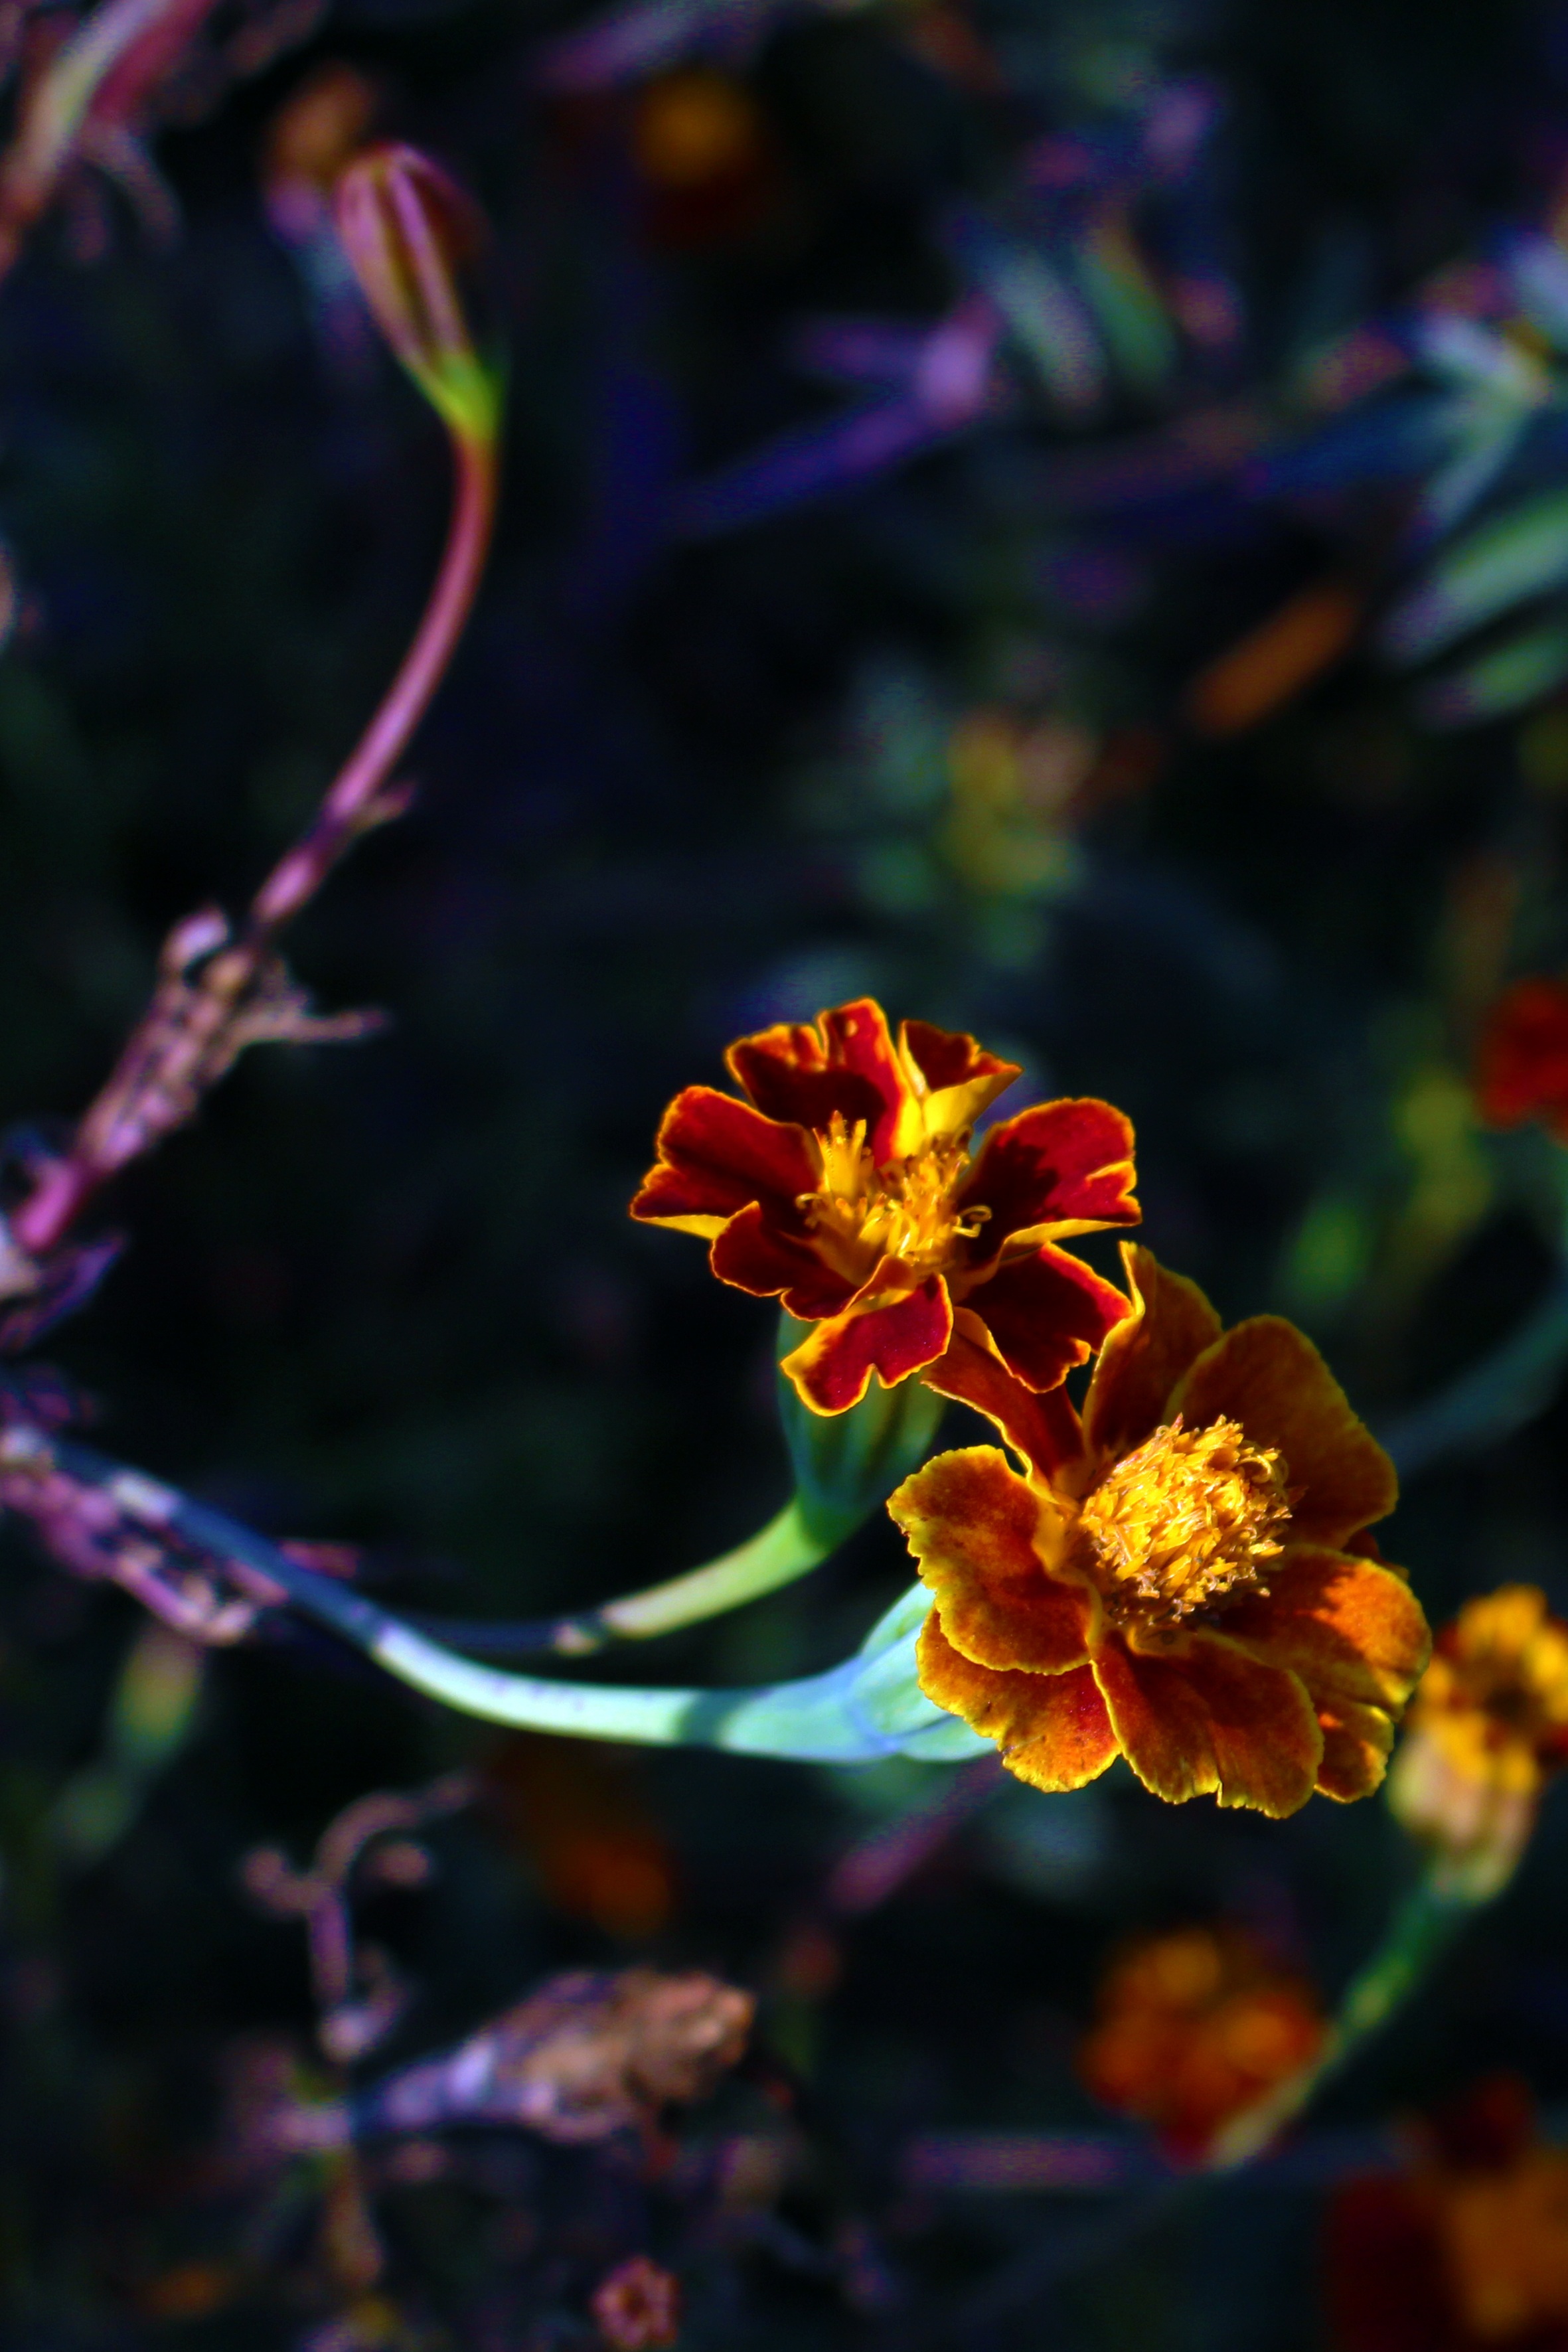
nature, branch, blossom, plant, photography, leaf, flower, petal, bloom, summer, orange, pollen, green, red, macro, autumn, botany, colorful, yellow, close, flora, wildflower, flowers, close up, red flower, shrub, beautiful, yellow flowers, flower meadow, marigold, composites, macro photography, field of flowers, flowering plant, orange yellow, land plant, autumn graveyard